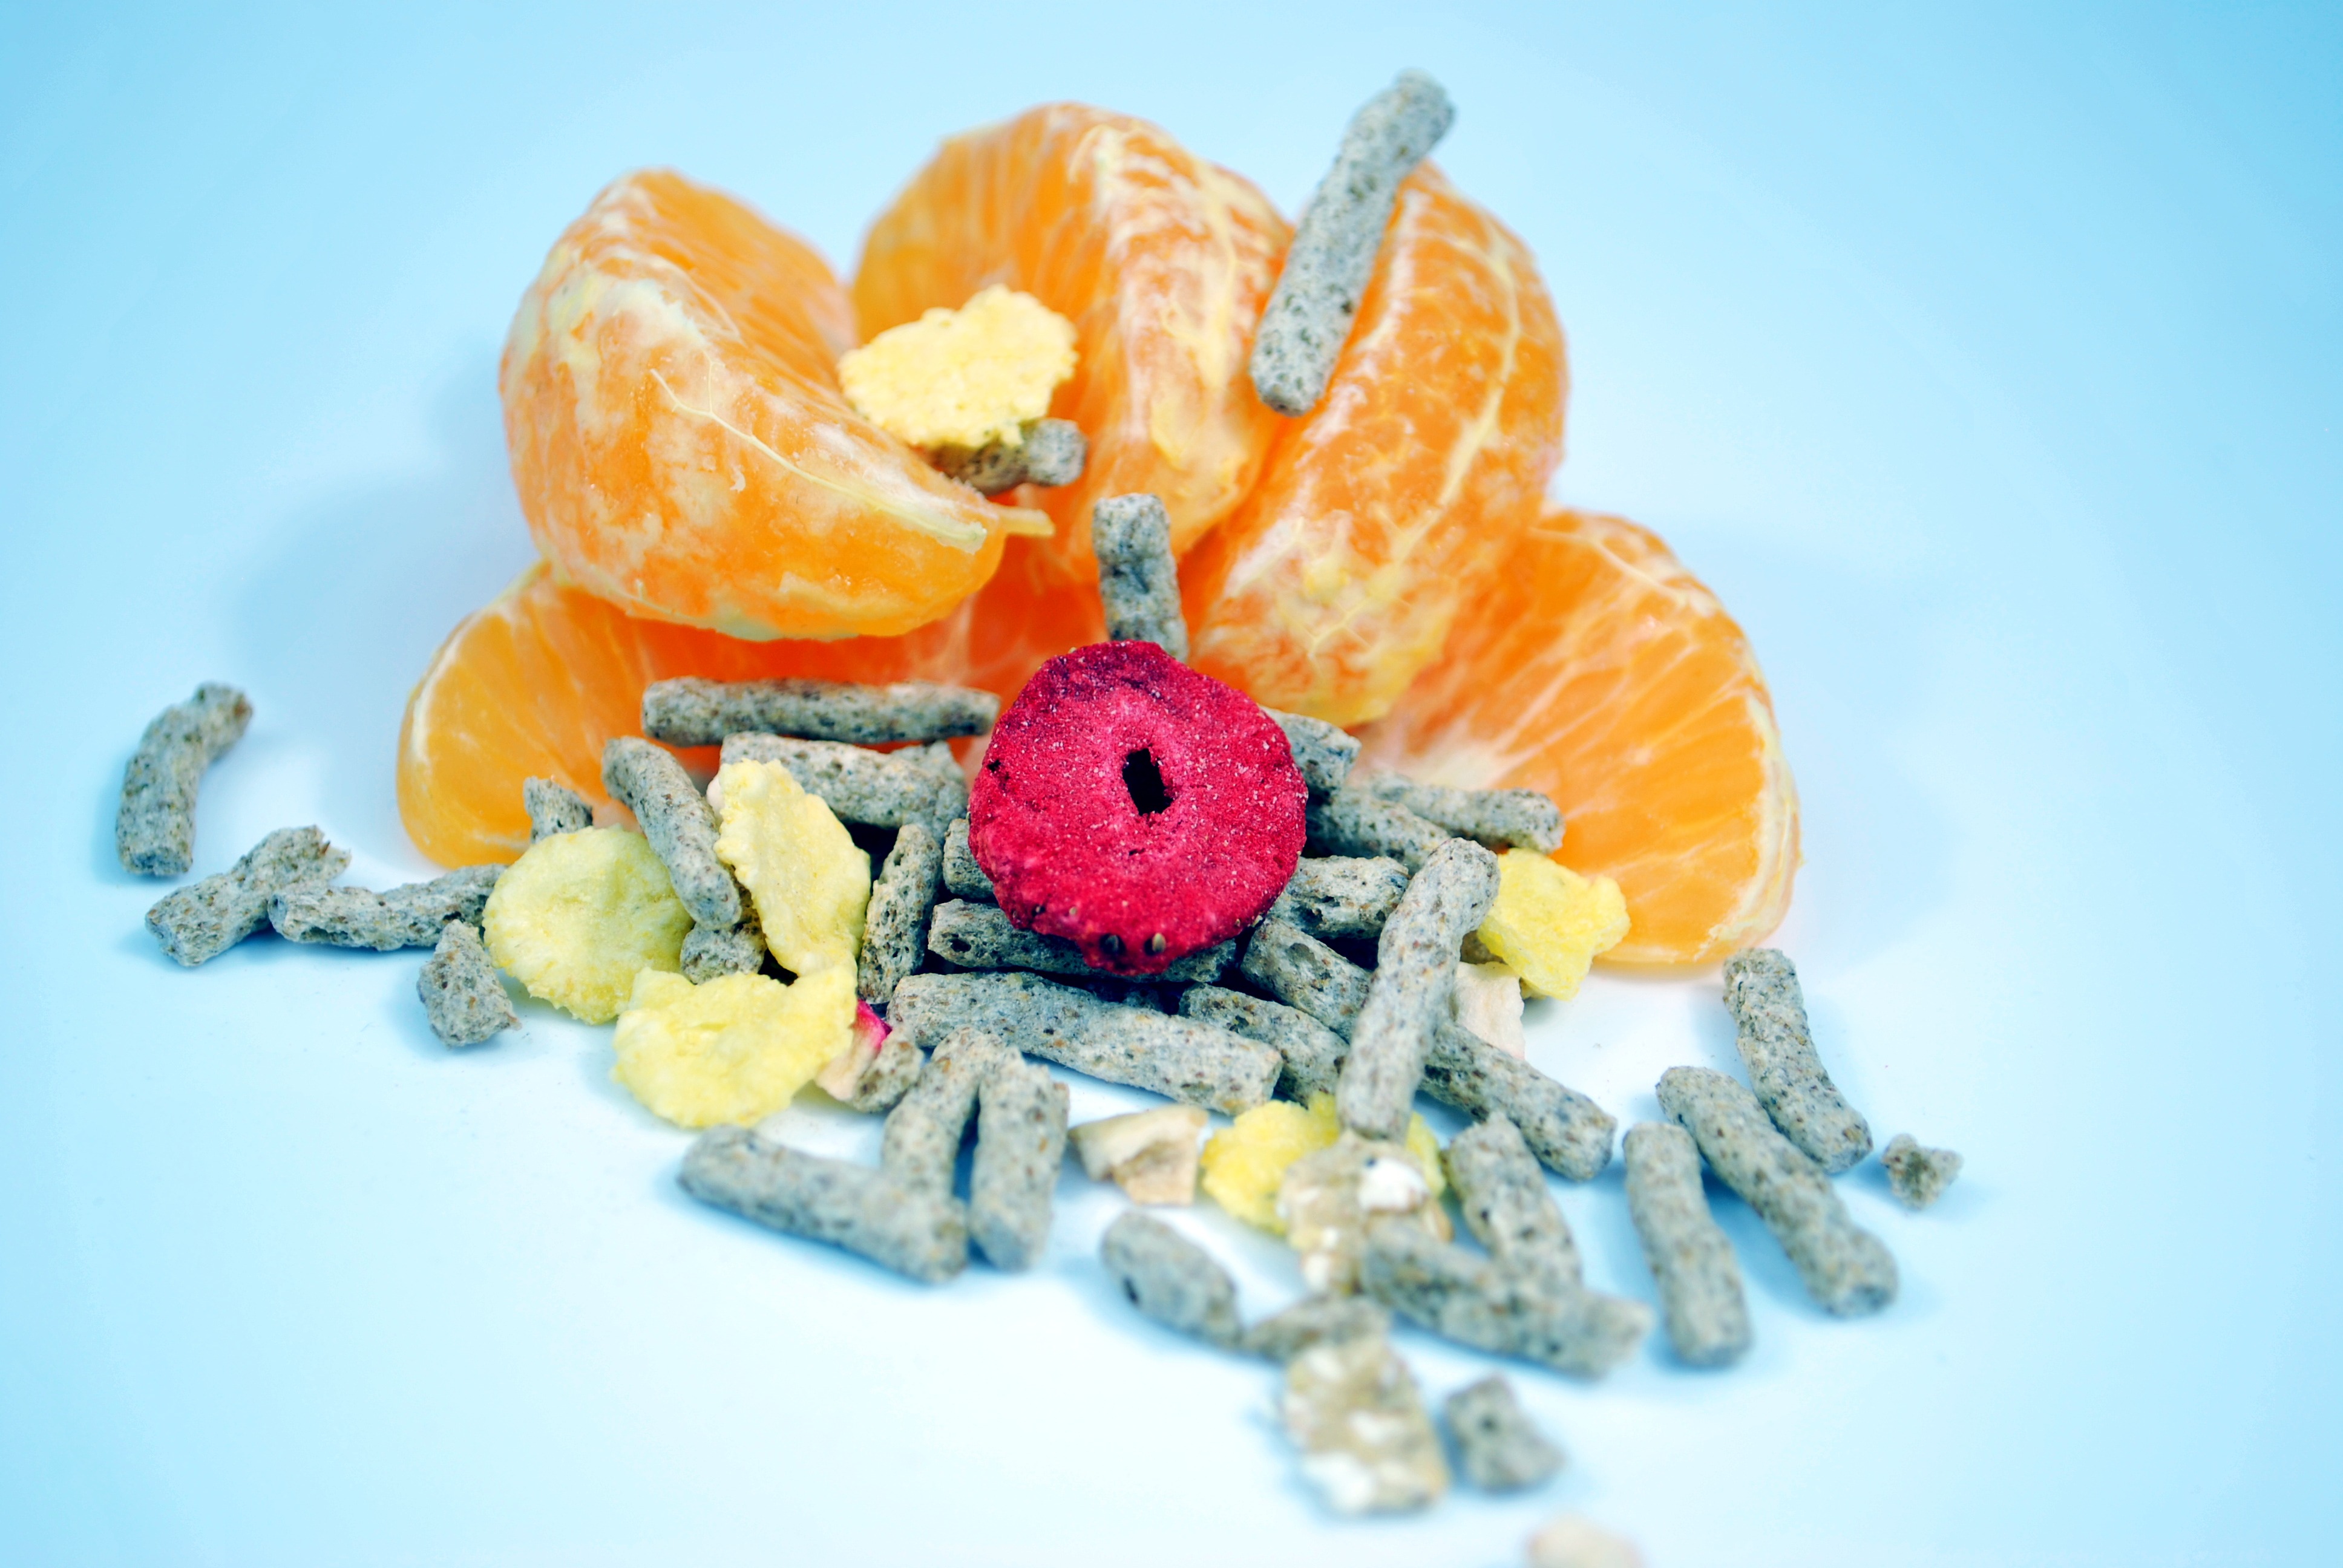
plant, fruit, flower, petal, meal, food, produce, yellow, breakfast, dessert, health, nutrition, fiber, vitamins, oranges, sweetness, macro photography, flavor, a healthy diet, flowering plant, land plant